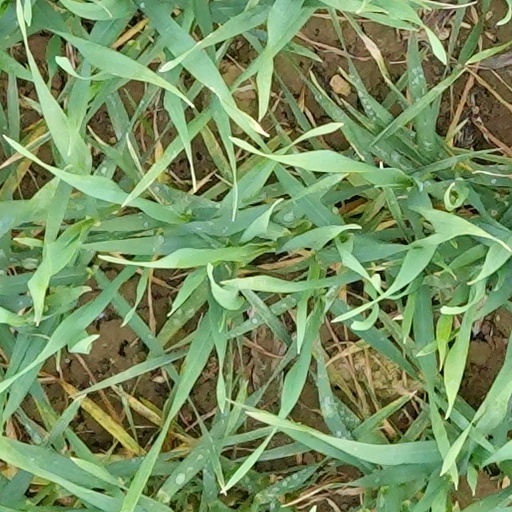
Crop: wheat